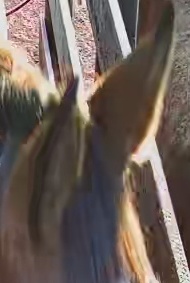
Face region: ears (position_of_ears)
Pain indicator: not_present